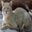
Label: cat